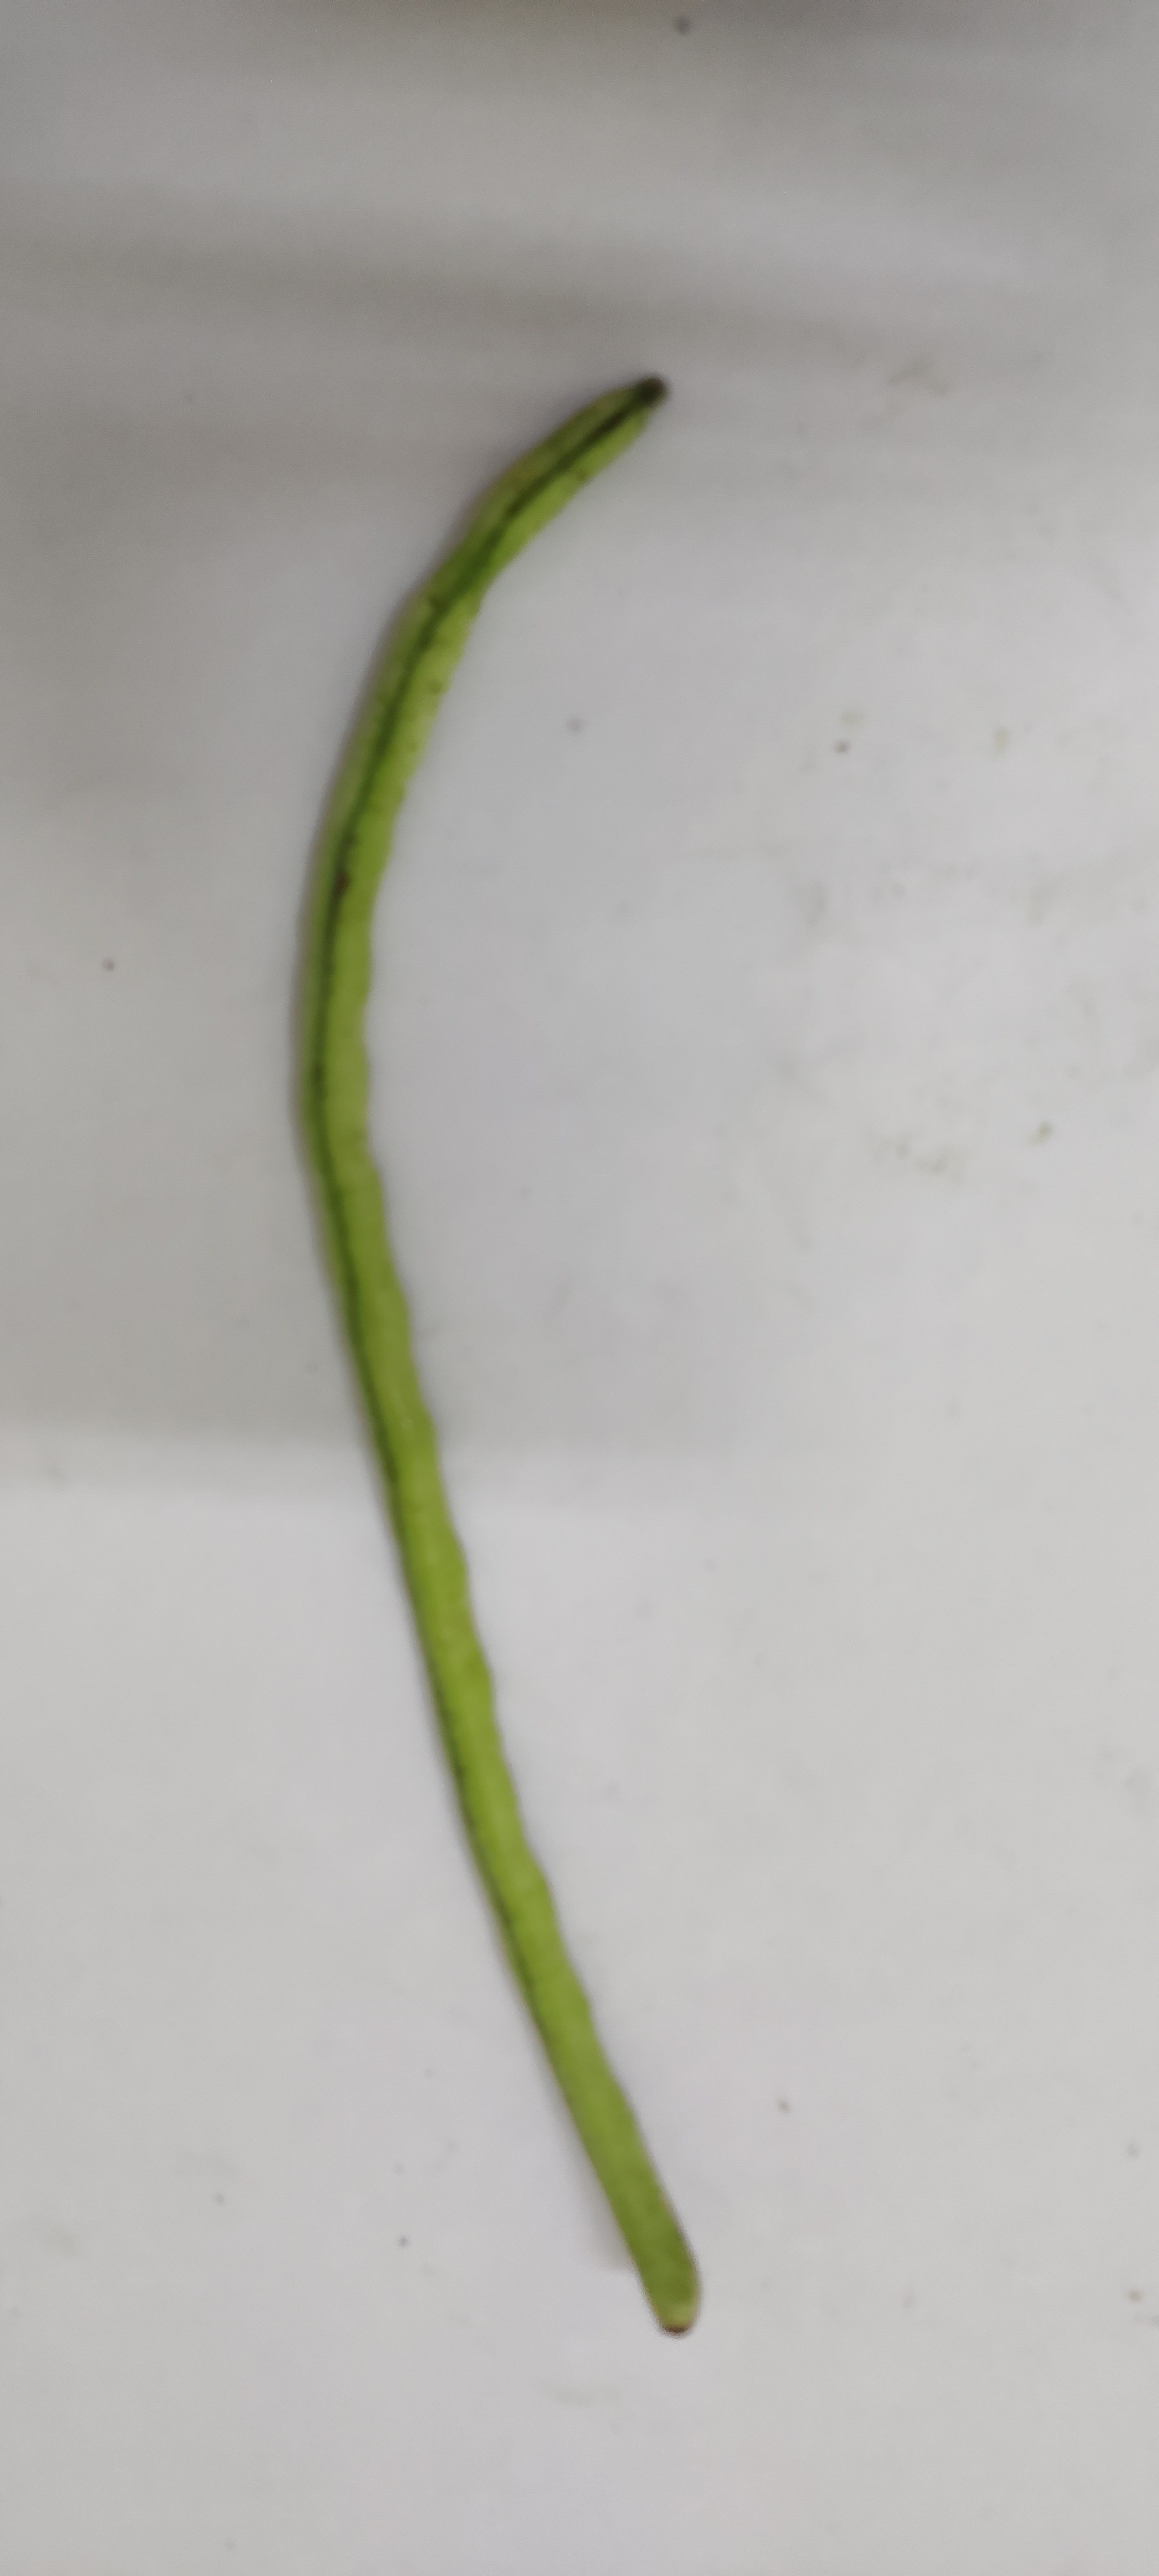
Crop: Cowpea
Condition: Fresh